Vyprávěj

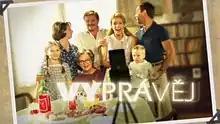

Wonderful Times (literally "Narrate") is a Czech retro television series. It was produced by Dramedy Productions, whose producers Filip Bobiňski and Petr Šizling created the series with screenwriter Rudolf Merkner. The plot takes place in Czechoslovakia (later in the Czech Republic) and is set in real historical events that influence the stories of individual characters. Authors wanted to evoke atmosphere of the time with excerpts from Czechoslovak film weeklies of the time with original comments, by new historicizing commentary narrated by Vladimír Fišer, or by period music. The story is accompanied by the voice of the narrator, who was lent to the project by the actor Vojtěch Kotek and then by Matěj Hádek. The series was a large success and is considered one of the most successful projects of Czech Television.